Kapunda

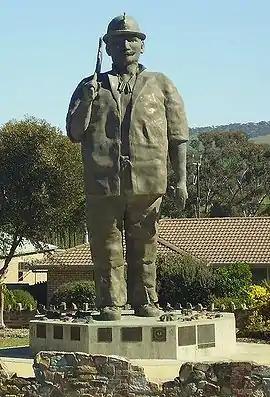
The restored Map the Miner statue

The southern entrance to the town has been dominated since 1988 by the statue of Map Kernow ("the son of Cornwall"), a traditional Cornish miner. The statue was destroyed by a fire on the morning of 1 June 2006 but has since been rebuilt by its creator, Ben van Zetten.